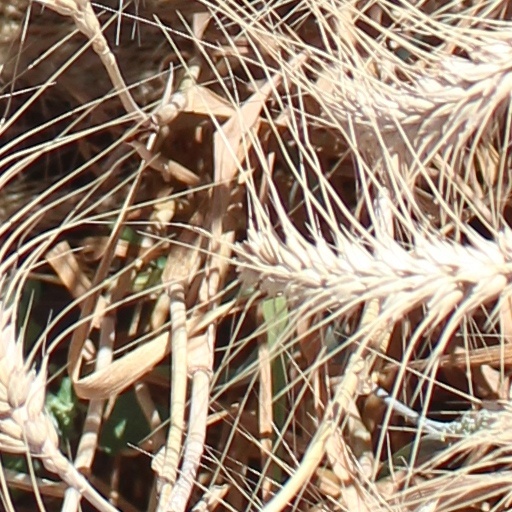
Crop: wheat